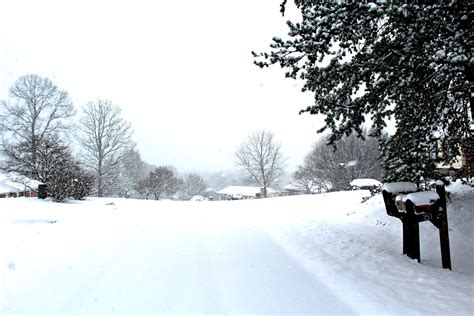
Weather: snow or frosty